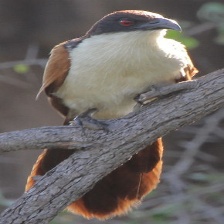
Species: COPPERY TAILED COUCAL
Scientific name: CENTROPUS CUPREICAUDUS